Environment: real
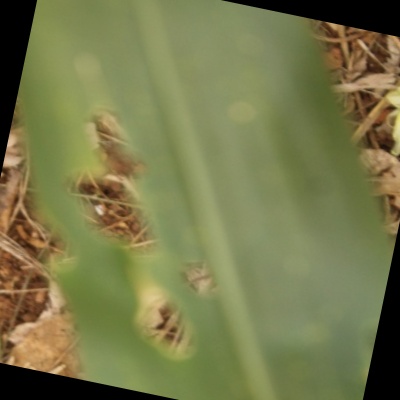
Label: fall_armyworm